Park Ridge Youth Campus

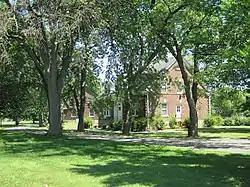
Two of the campus buildings in 2011

The Park Ridge Youth Campus, or just The Youth Campus, was a school and orphanage in Park Ridge, Illinois from 1908 to 2012. The campus is on the National Register of Historic Places as the Illinois Industrial School for Girls, and was also known as the Park Ridge School for Girls. The campus is now Prospect Park and owned by the Park Ridge Park District.